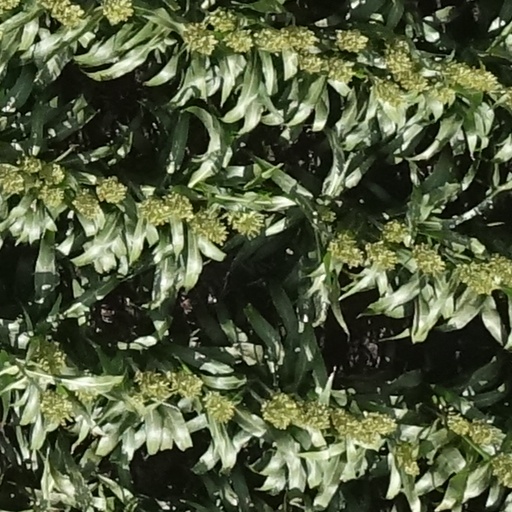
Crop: sorghum